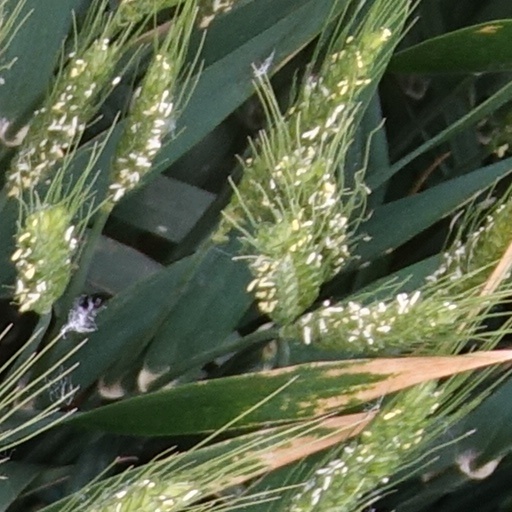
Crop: wheat